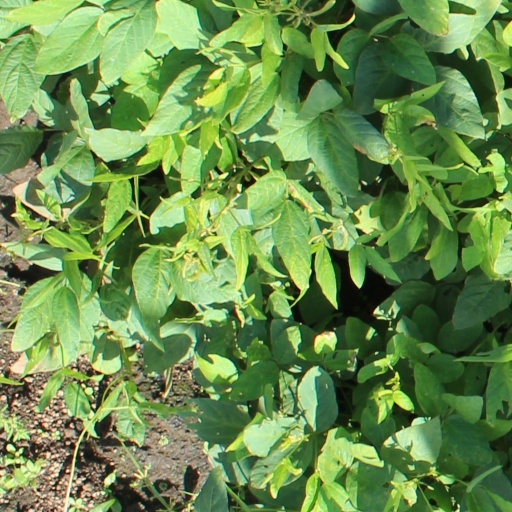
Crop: soybean